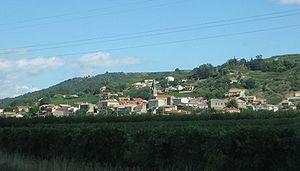
Gervans est une commune française située dans le département de la Drôme, en région Auvergne-Rhône-Alpes.